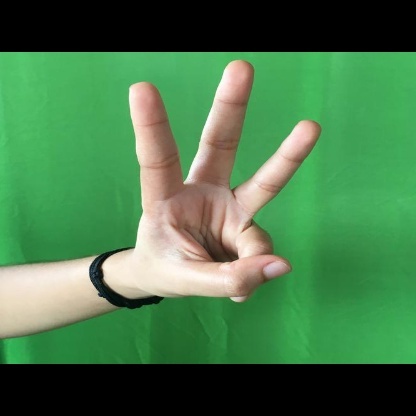
Mudra: Trishulam